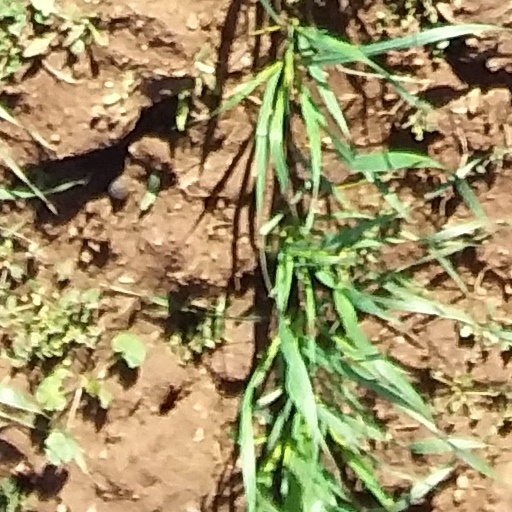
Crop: wheat